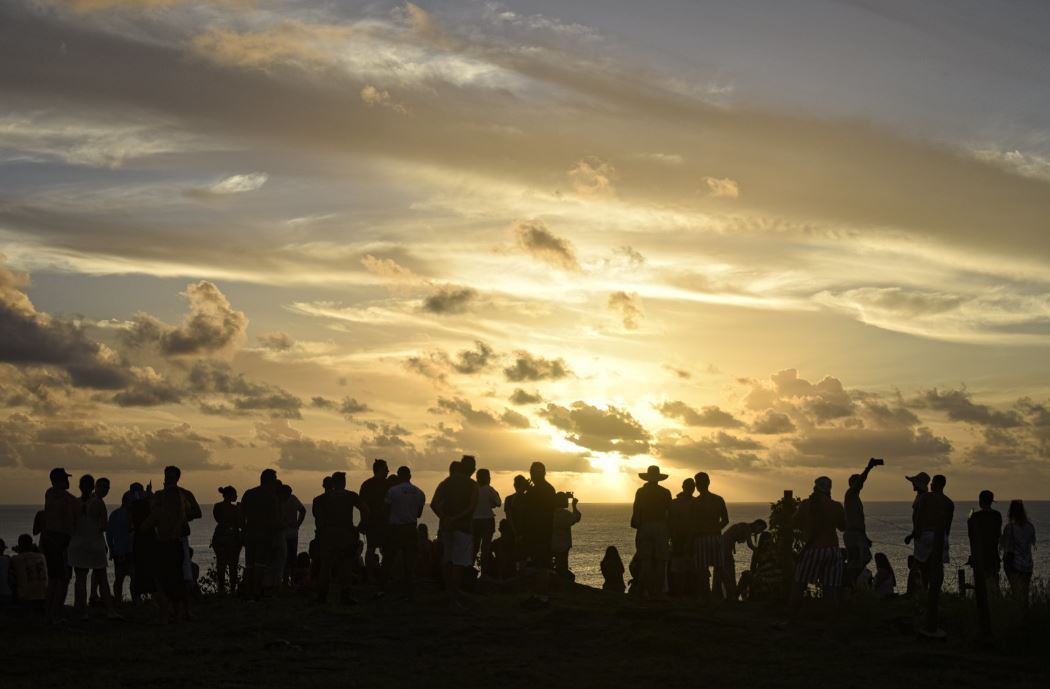
Fire: no
Smoke: no